Ammonia production

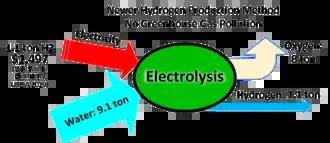
Illustrating inputs and outputs of simple electrolysis of water, for production of hydrogen.

In a hydrogen economy some hydrogen production could be diverted to feedstock use. For example, in 2002, Iceland produced 2,000 tons of hydrogen gas by electrolysis, using excess power from its hydroelectric plants, primarily for fertilizer. The Vemork hydroelectric plant in Norway used its surplus electricity output to generate renewable nitric acid from 1911 to 1971, requiring 15 MWh/ton of nitric acid. The same reaction is carried out by lightning, providing a natural source of soluble nitrates. Natural gas remains the lowest cost method.